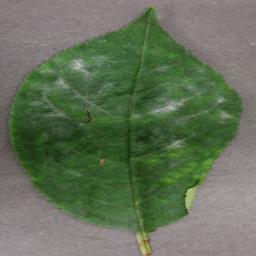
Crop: cherry
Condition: (including_sour)_powdery_mildew